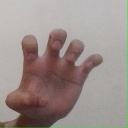
अक्षर: झ